Fitchburg Line

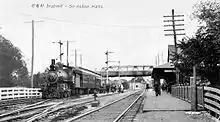
A branch line train at South Acton station in 1911

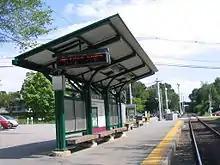
Before the improvement project, Littleton/Route 495 station had a non-accessible low platform served by a single track.

The Fitchburg Railroad was founded in 1842, and completed from Boston to Fitchburg in 1845. In 1854, Henry David Thoreau wrote about his skepticism of the Fitchburg Railroad near Walden Pond in his book "Walden". The Boston and Maine Railroad leased the Fitchburg Railroad in 1900 and bought it outright in 1919.